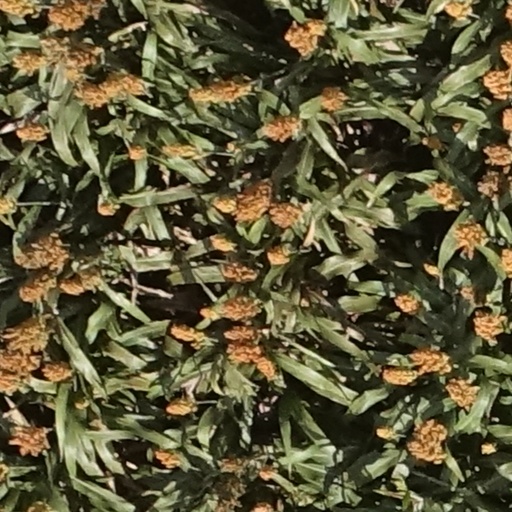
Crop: sorghum